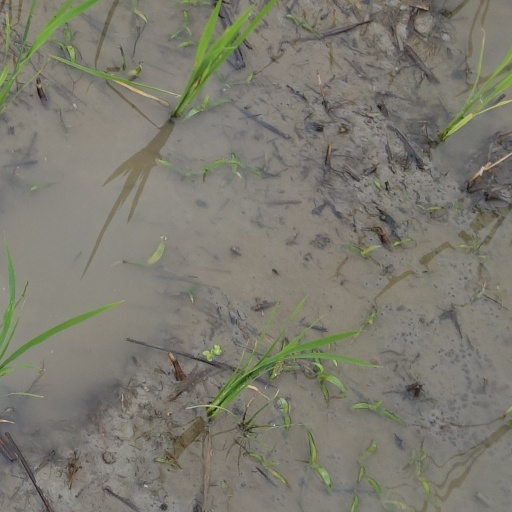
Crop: rice